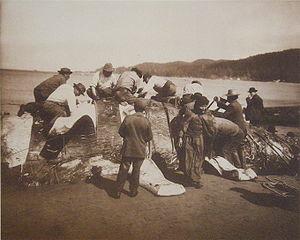
Les Makahs sont un peuple amérindien du Nord-Ouest Pacifique. Leur territoire est maintenant partie du nord-ouest des États-Unis et plus particulièrement dans l’État de Washington. Ils vivent à proximité de la ville de Neah Bay, le long du détroit de Juan de Fuca non loin de l'océan Pacifique. La tribu dispose d’une réserve amérindienne au nord-ouest de la péninsule Olympique.